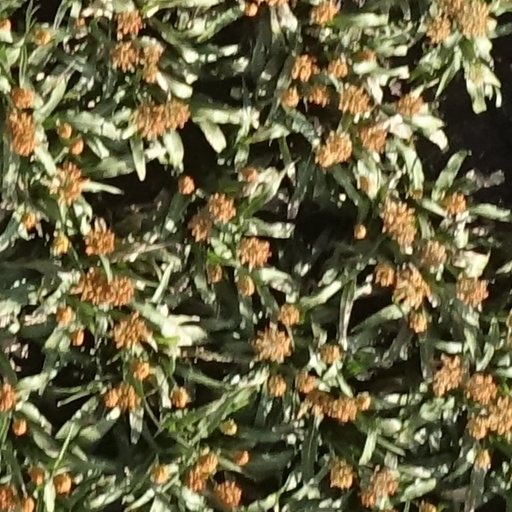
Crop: sorghum